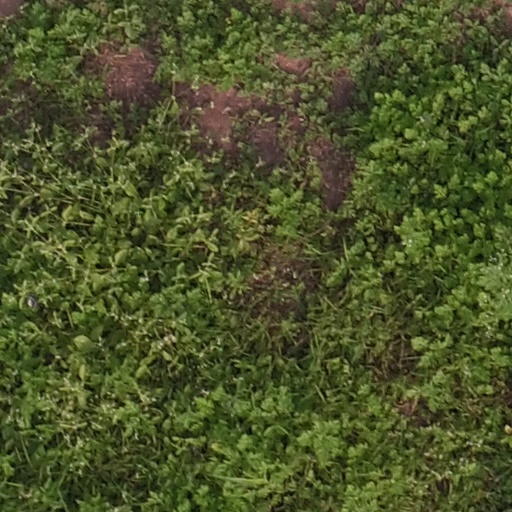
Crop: maize; corn